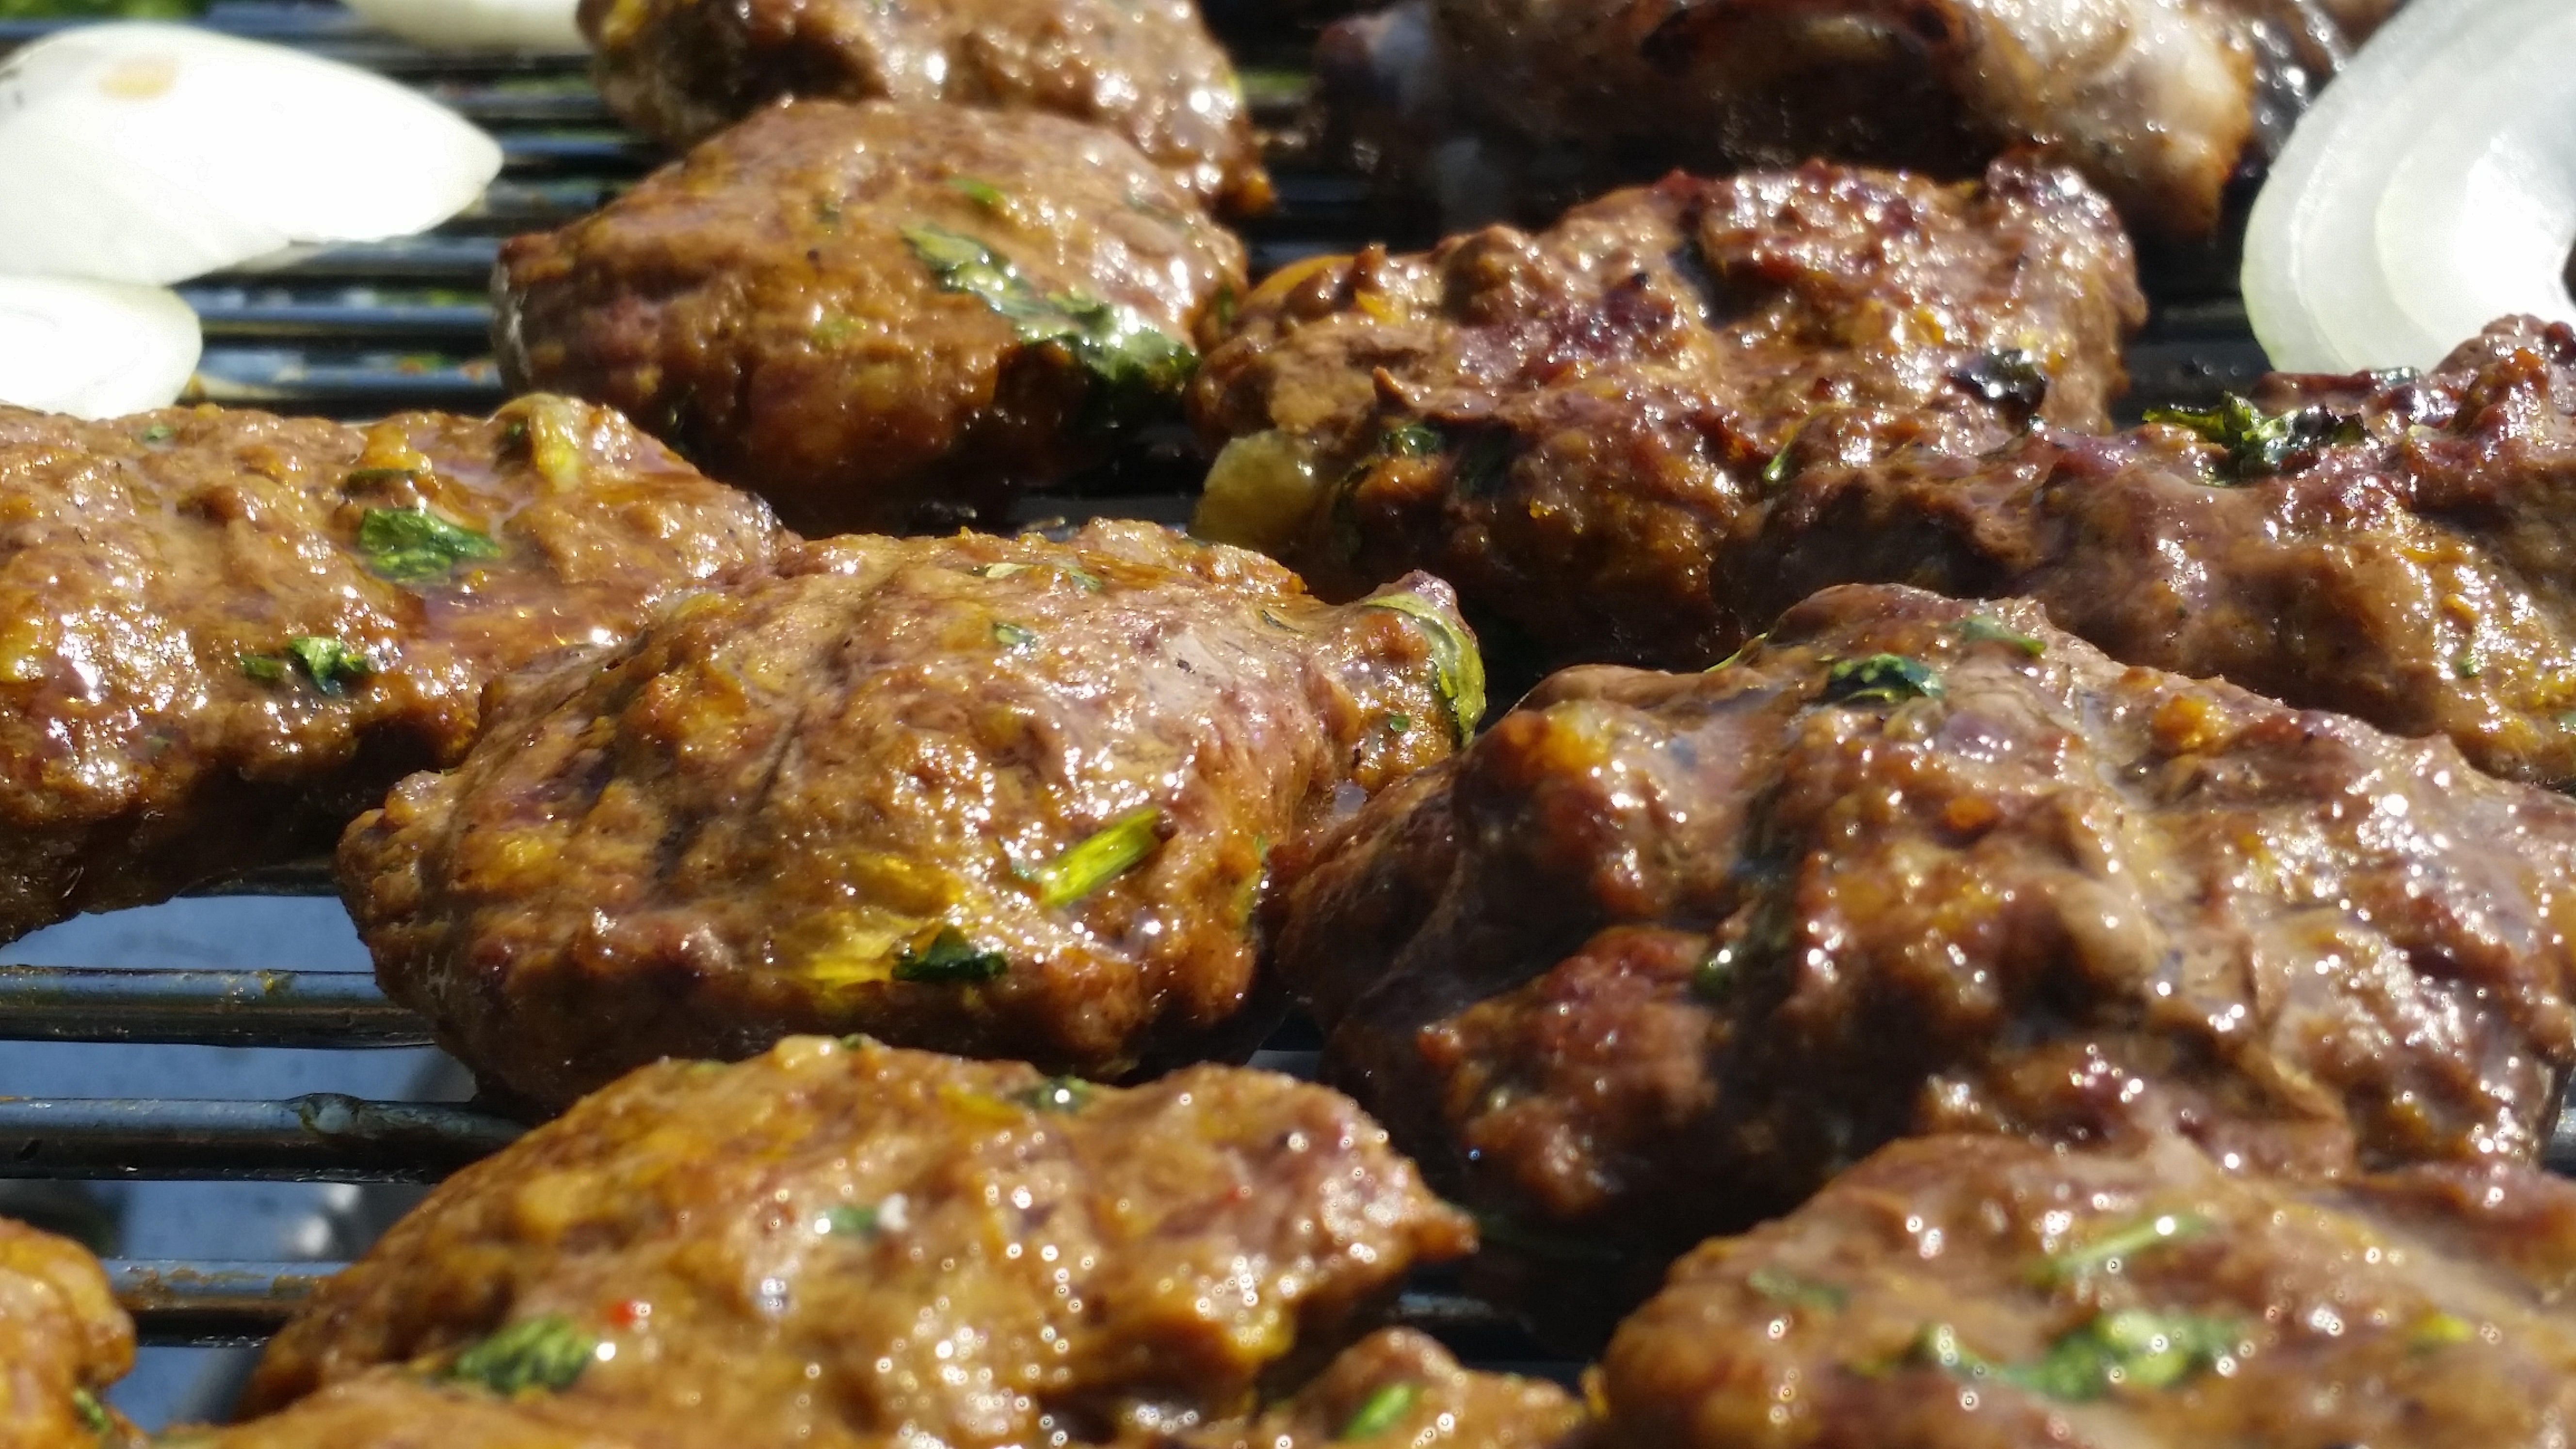
dish, food, eat, meat, cuisine, grill, donut, meatballs, kebab, mediterranean food, meatball, grilled food, fried food, animal source foods, frikadeller, kofta, meat doughnut, kufta